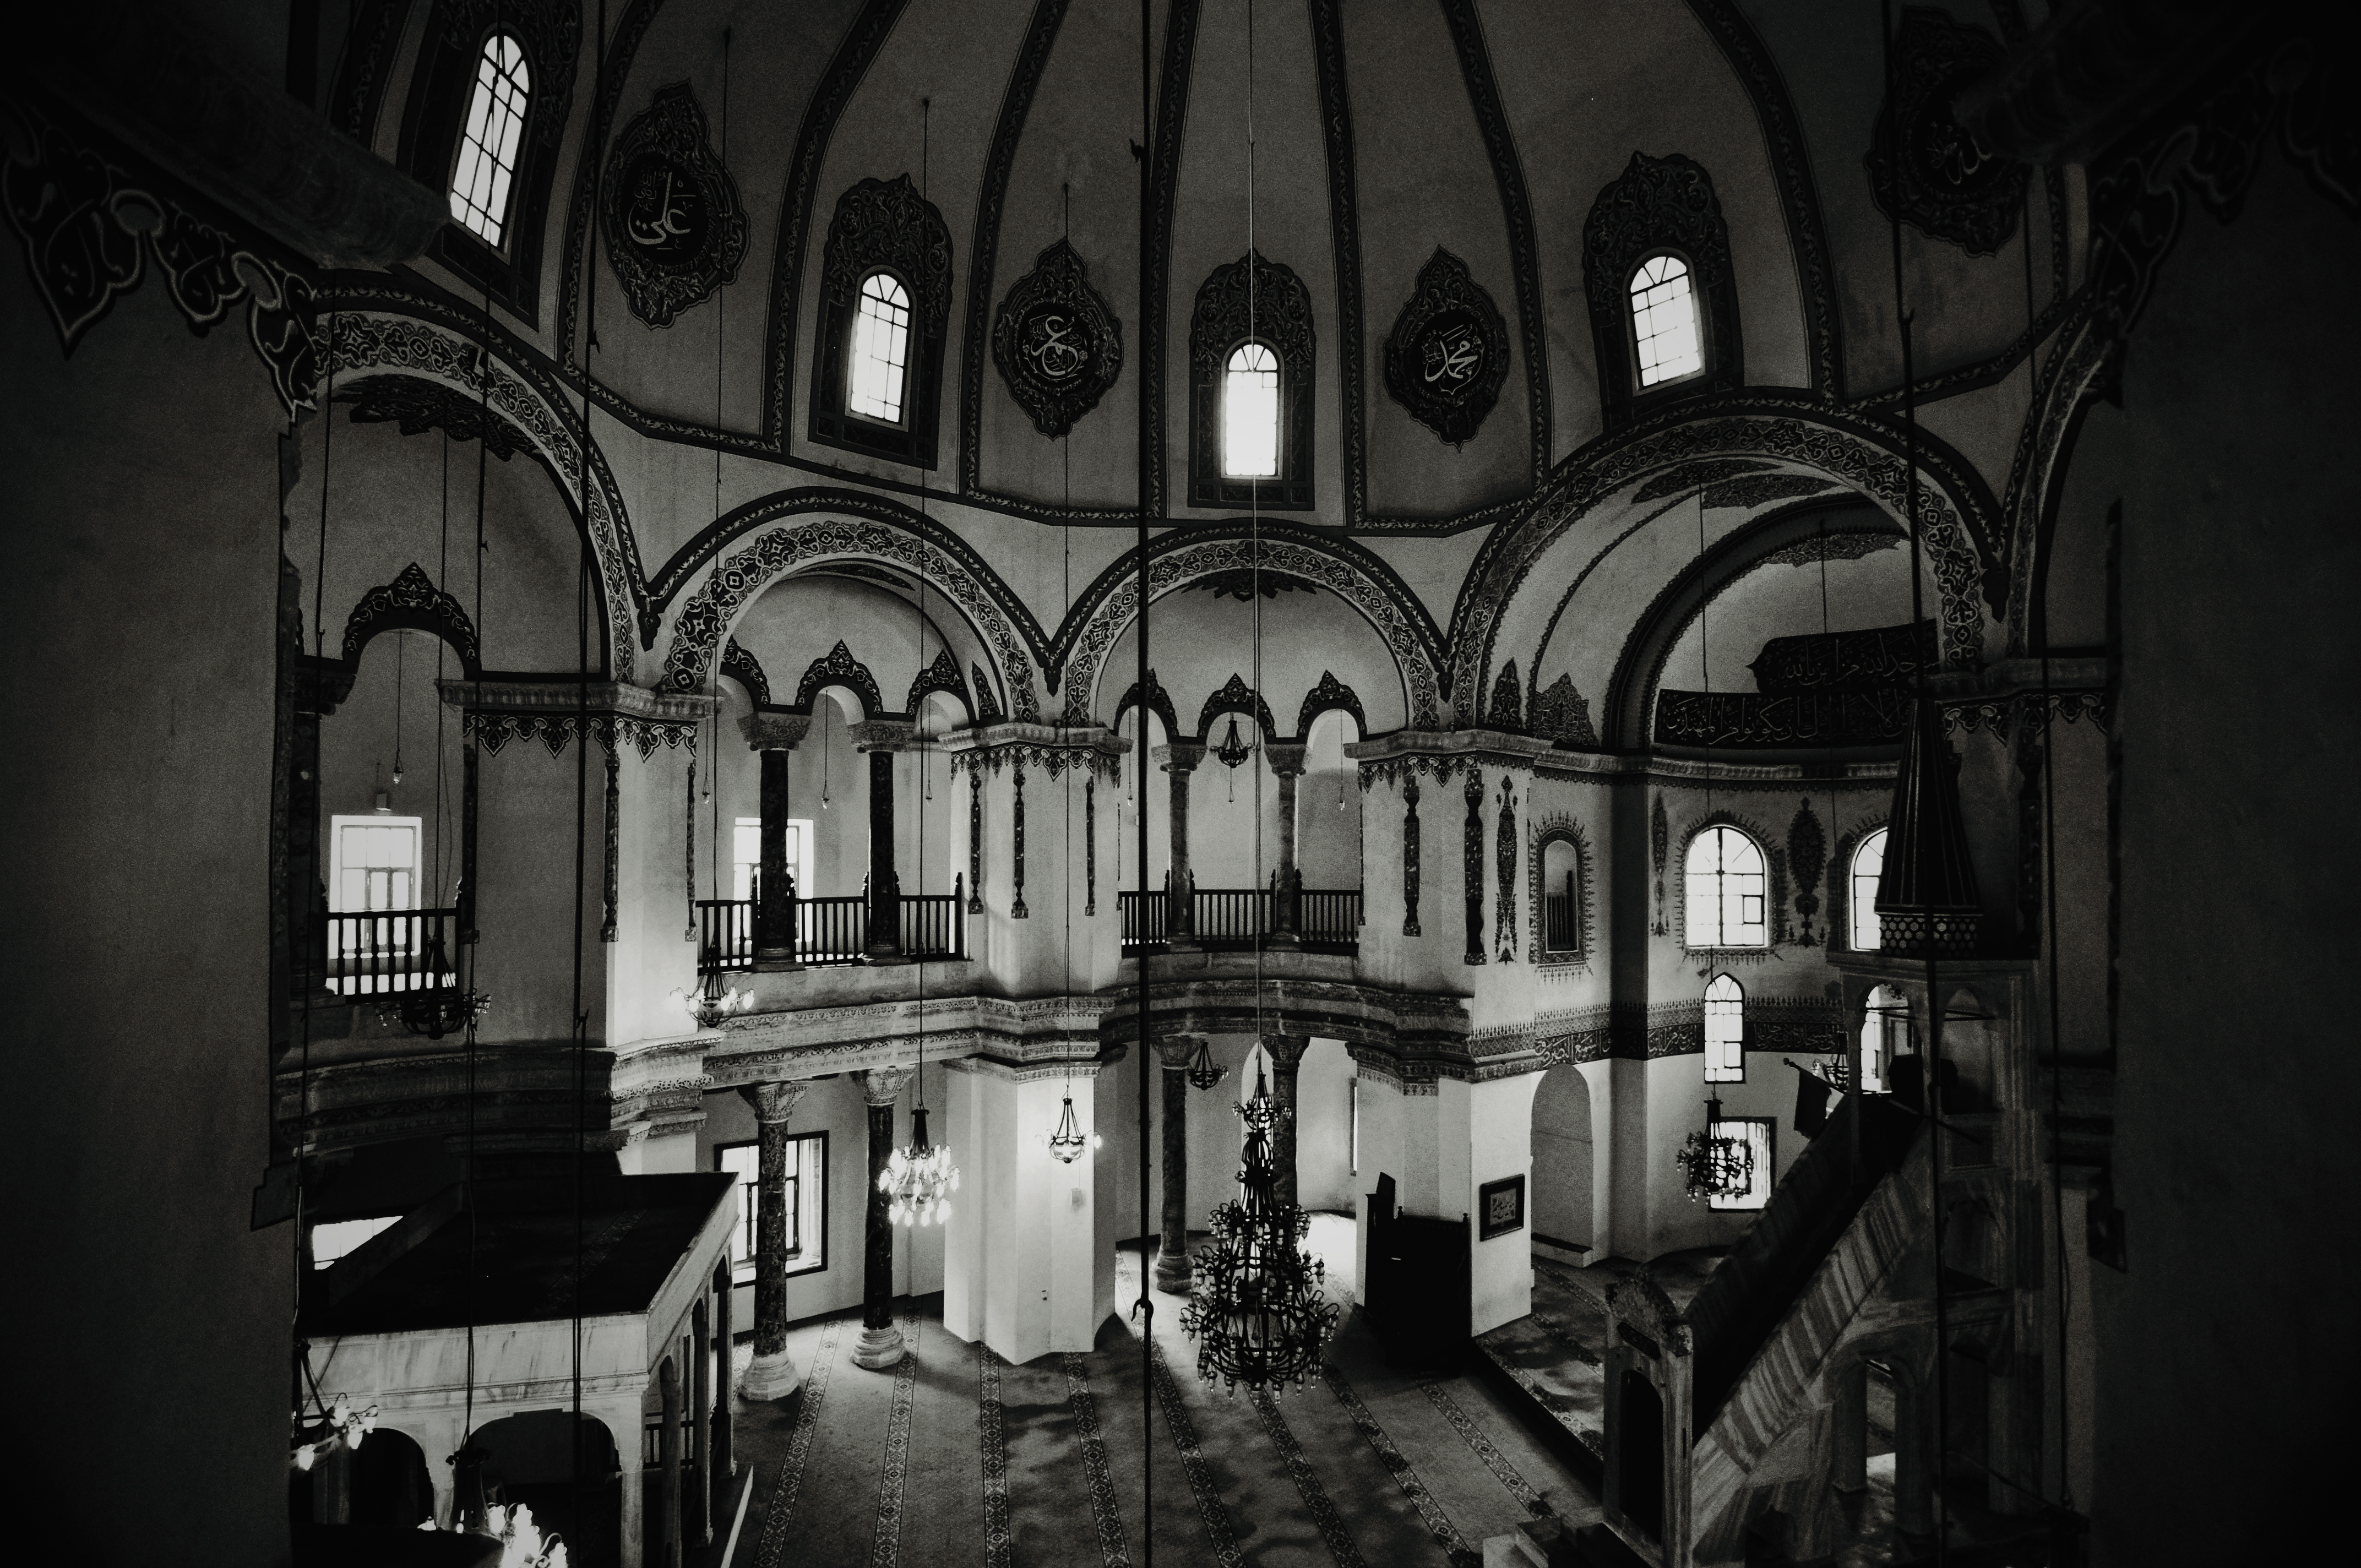
black and white, architecture, interior, building, greek, darkness, church, cathedral, chapel, monochrome, brick, place of worship, empire, turkey, symmetry, photograph, istanbul, mosque, roman, synagogue, history, christianity, islam, orthodox, unesco, eastern, dome, worldheritage, muslim, byzantine, biserica, arhitectura, orthodoxy, cupola, caramida, sergiusandbacchus, littlehagiasophia, byzantium, constantinople, ottoman, kumkap, fatih, constantinopolitan, bizantin, byzantin, byzanz, byzantinisch, cami, camii, islamic, osmanli, isidoreofmiletus, anthemiusoftralles, lateantiquity, eik n, k kayasofya, monochrome photography